Louis Chevalier (race walker)

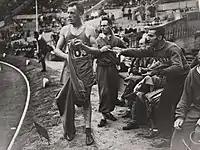
Louis Chevalier is disqualified during heat two of the 10K walk held at Wembley

Louis Chevalier (28 April 1921 – 13 November 2006) was a French racewalker who competed in the 1948 Summer Olympics and in the 1952 Summer Olympics.